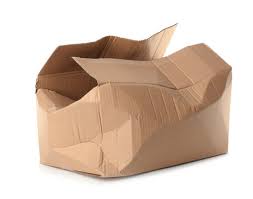
Label: cardboard